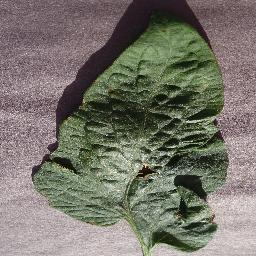
Label: Tomato___Target_Spot